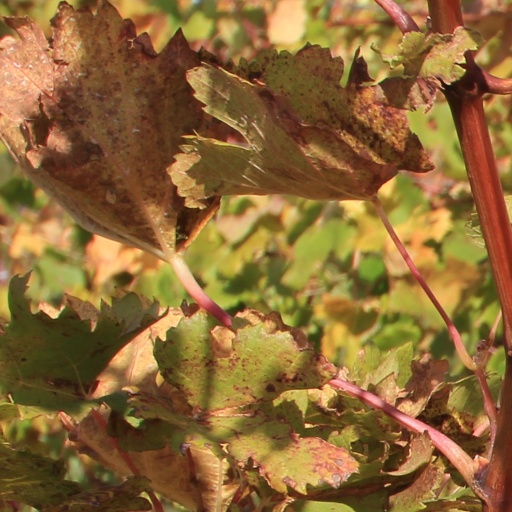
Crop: grape